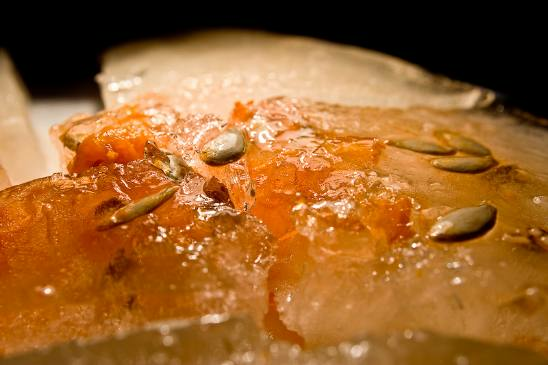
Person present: No